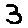
Label: 3